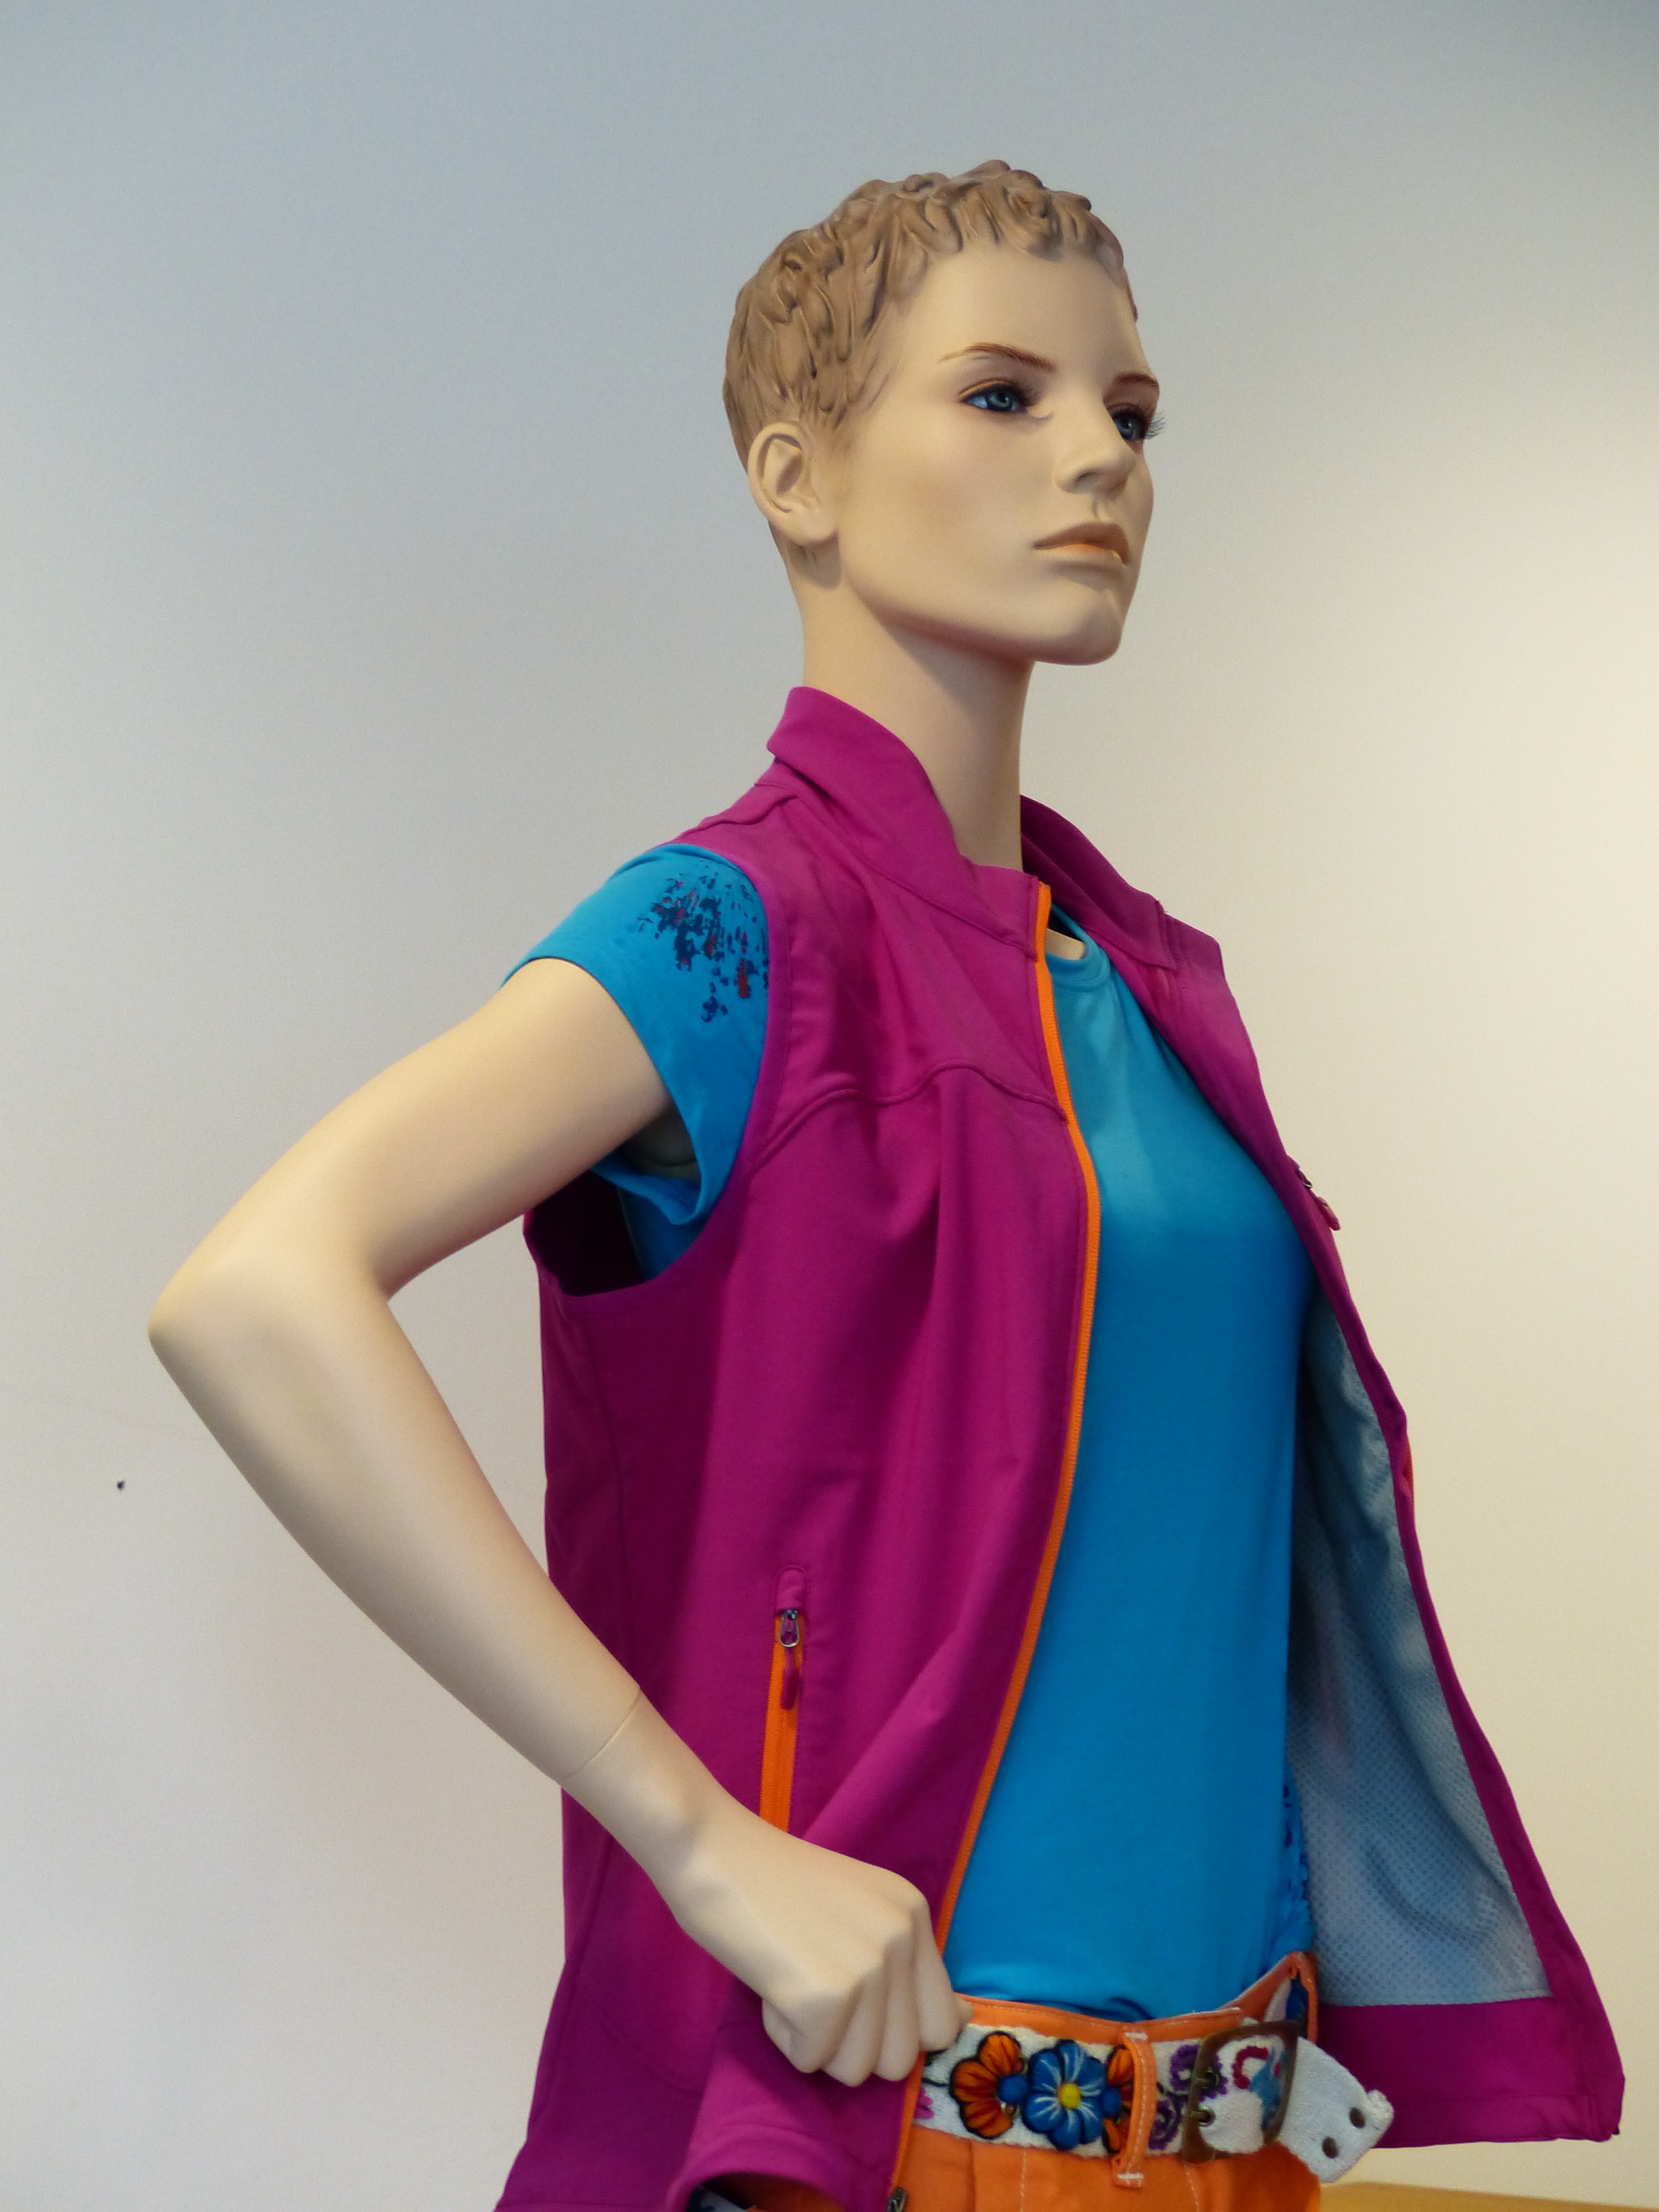
woman, view, profile, portrait, spring, human, fashion, clothing, pink, outerwear, hairstyle, haircut, textile, face, doll, neck, magenta, costume, display dummy, stylish, fashionable, sleeve, photo shoot, formal wear, fashion design